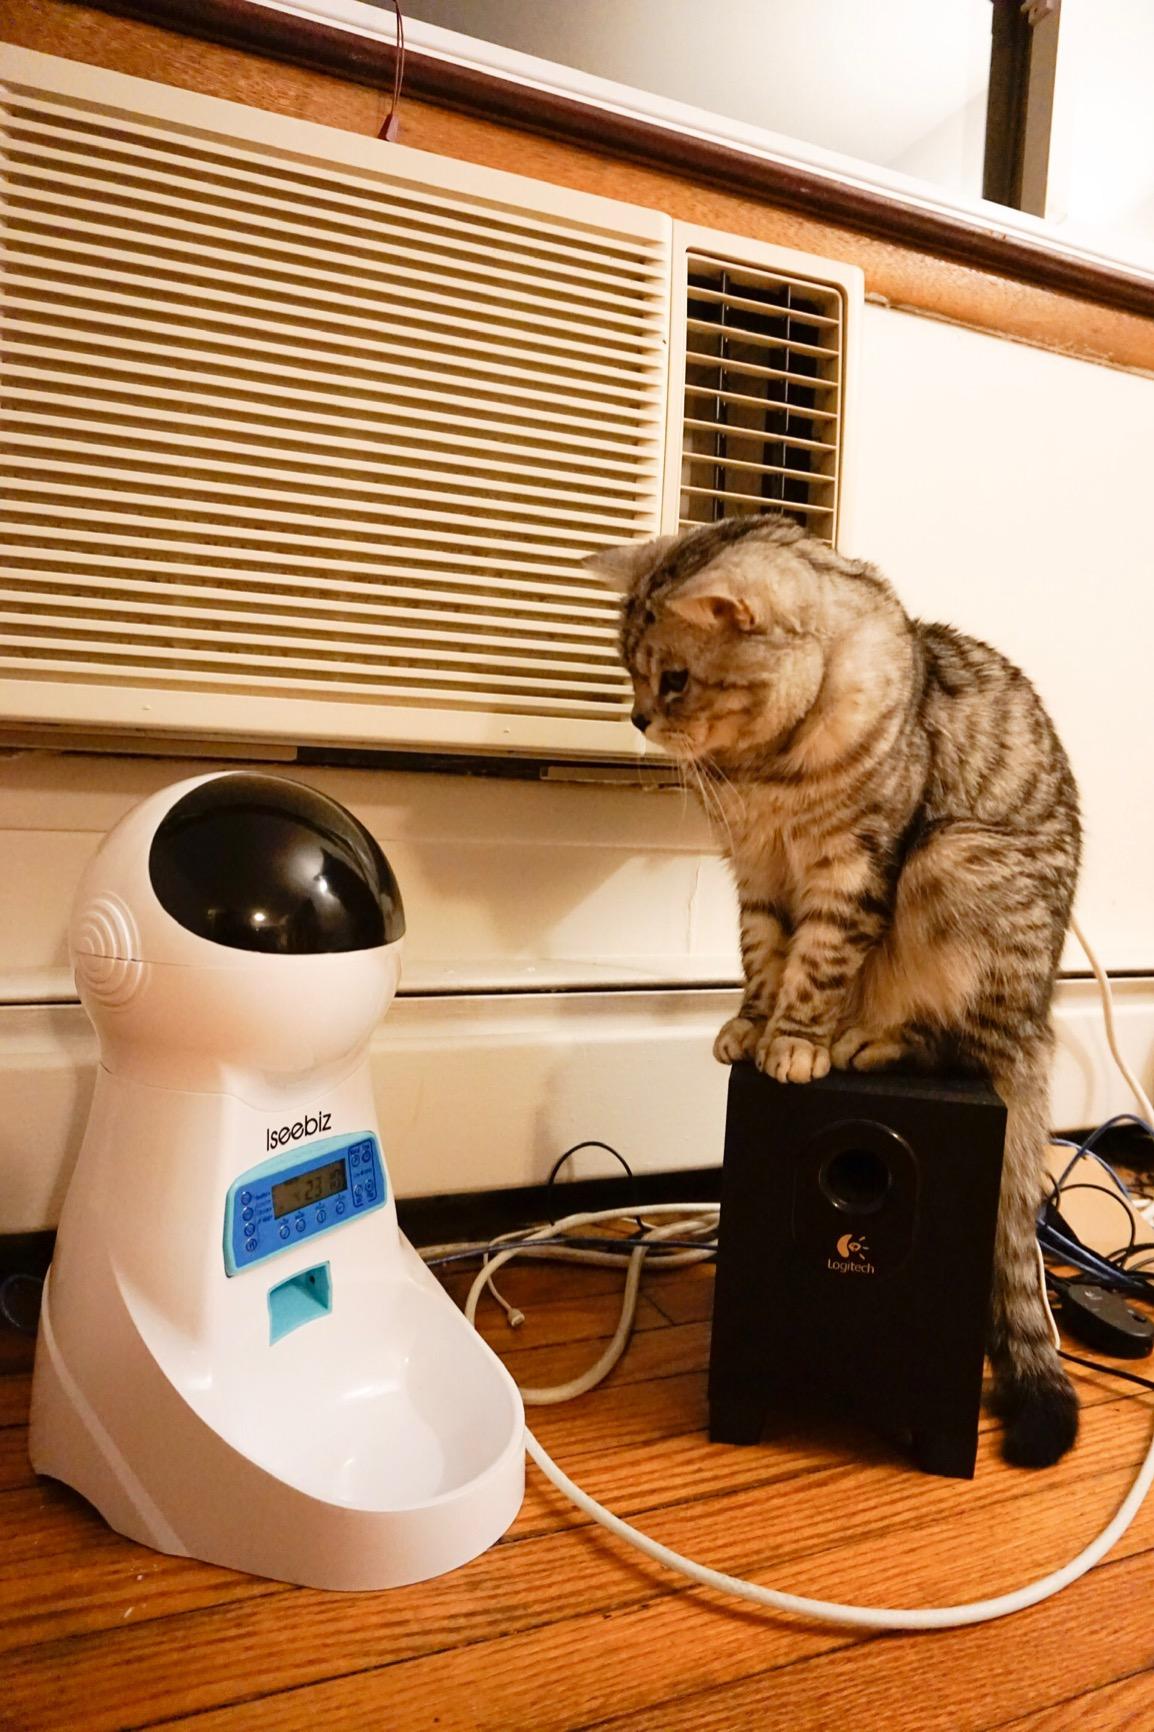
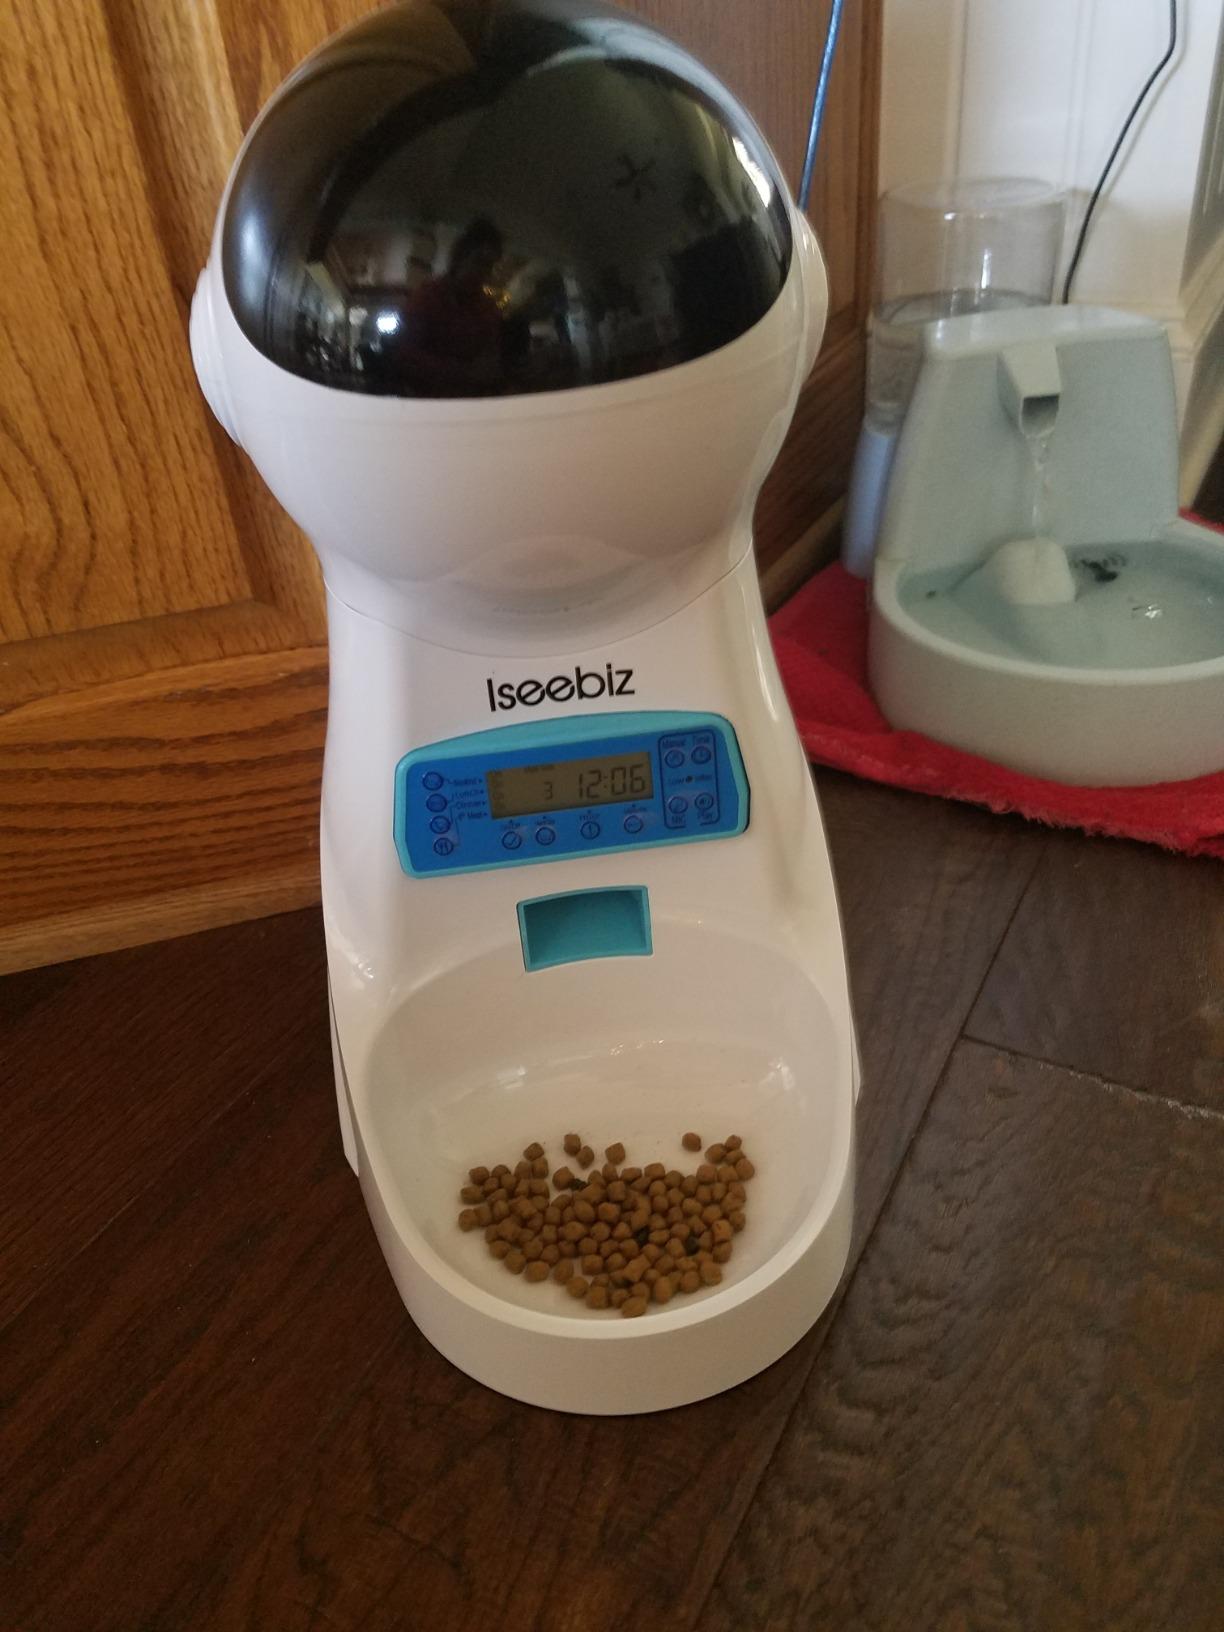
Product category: items_feeder
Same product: yes